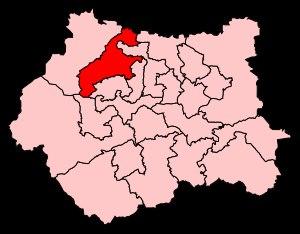
La circonscription de Shipley est une circonscription anglaise située dans le West Yorkshire, et représentée à la Chambre des Communes du Parlement britannique depuis 2005 par Philip Davies, du Parti conservateur.